Bridge No. 63-137-090-Parker

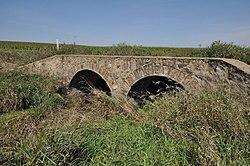

The Bridge No. 63-137-90 is a historic bridge near Parker in rural Turner County, South Dakota. It was built sometime between 1934 and 1936, and is one of a large number of surviving stone bridges built as part of federal jobs programs in the county. It was listed on the National Register of Historic Places in 1999 as Bridge No. 63-137-090-Parker.